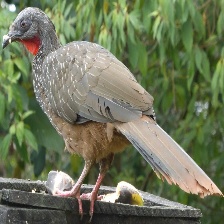
Species: BAND TAILED GUAN
Scientific name: PENELOPE ARGYROTIS